Jacques Braunstein

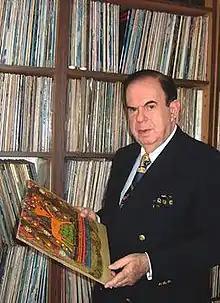

Jacques Braunstein (August 30, 1931 – November 27, 2009) was a Venezuelan musician, economist, publicist and disc jockey.